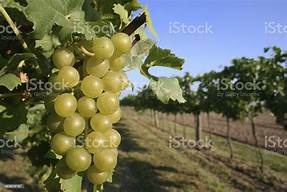
Label: grape